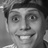
Emotion: happy